Literary references to Nainital

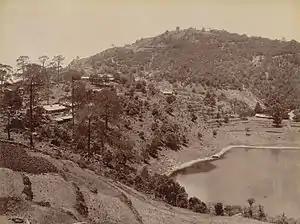
"Kurpa Tal where garrison class of N. Tal used to be." 1885. From Macnabb Collection (Col James Henry Erskine Reid): Album of views of 'Naini Tal.' Oriental and India Office Collection, British Library. Click on image to enlarge.

1920. From, Eva Shaw McLaren, "Elsie Inglis: The Woman with the Torch", New York: The Macmillan Company.